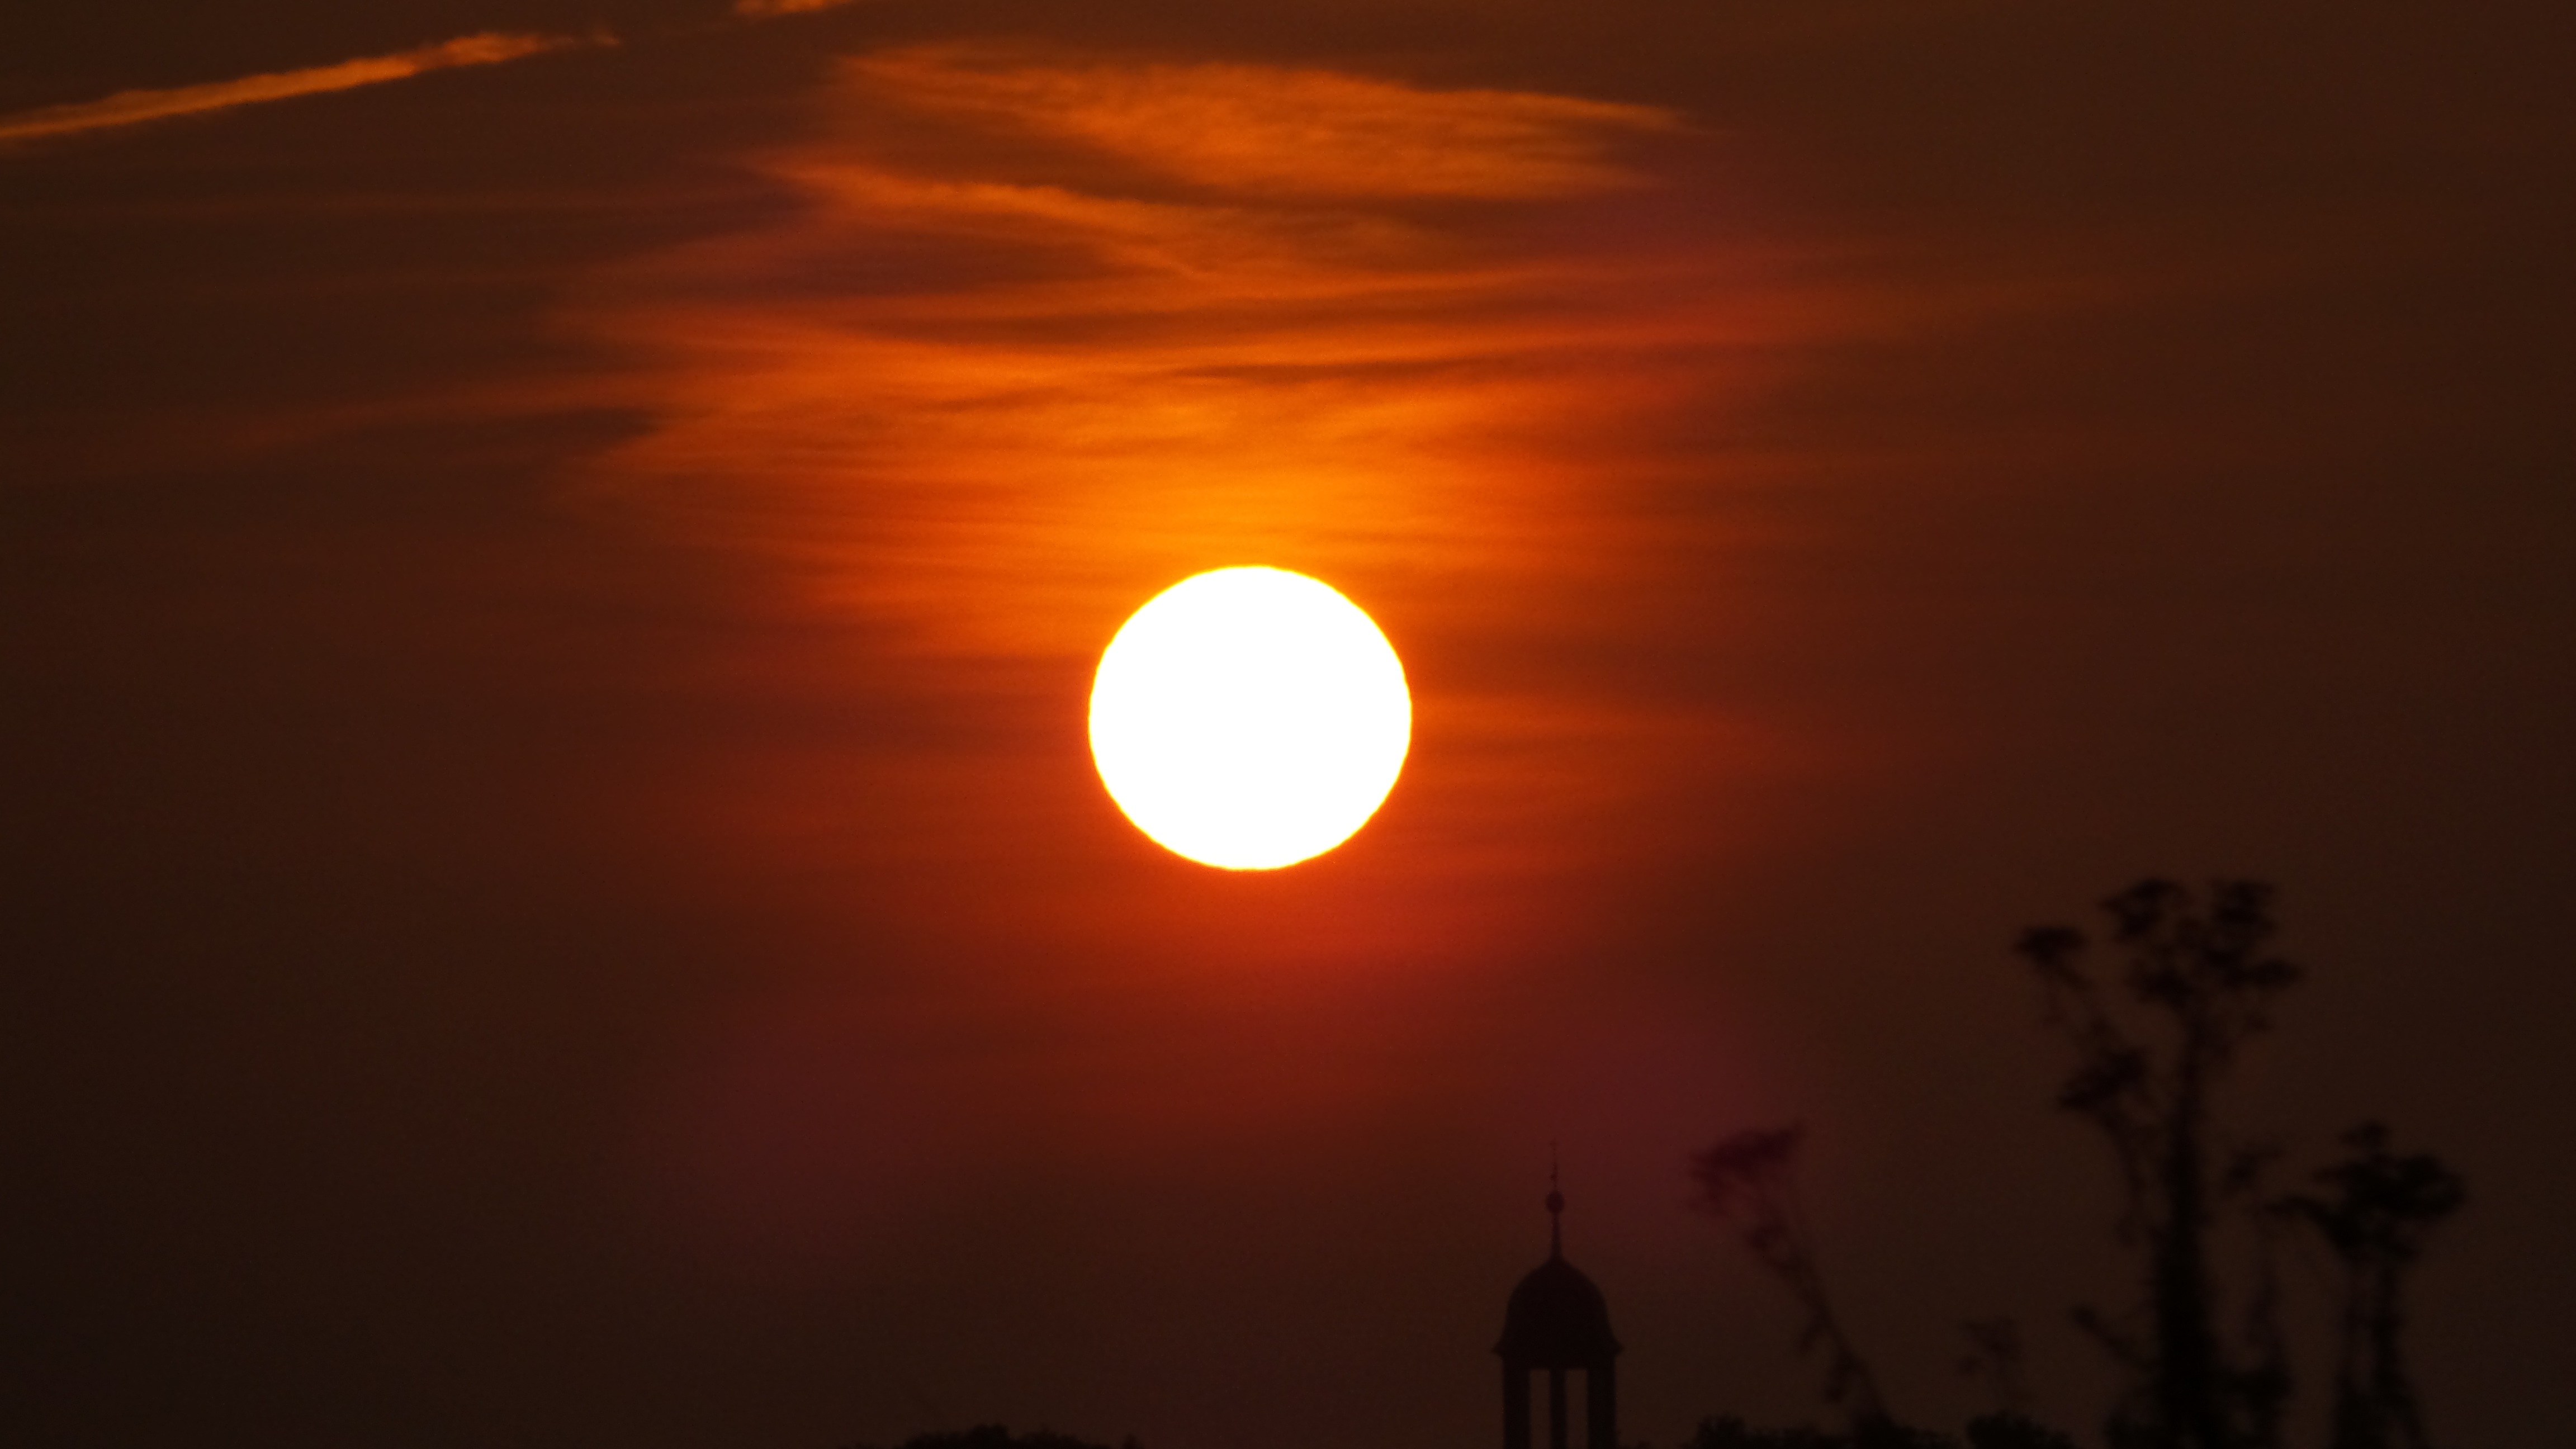
landscape, nature, horizon, light, sky, sun, sunrise, sunset, sunlight, morning, dawn, atmosphere, dusk, evening, moon, fireball, morgenstimmung, afterglow, astronomical object, red sky at morning